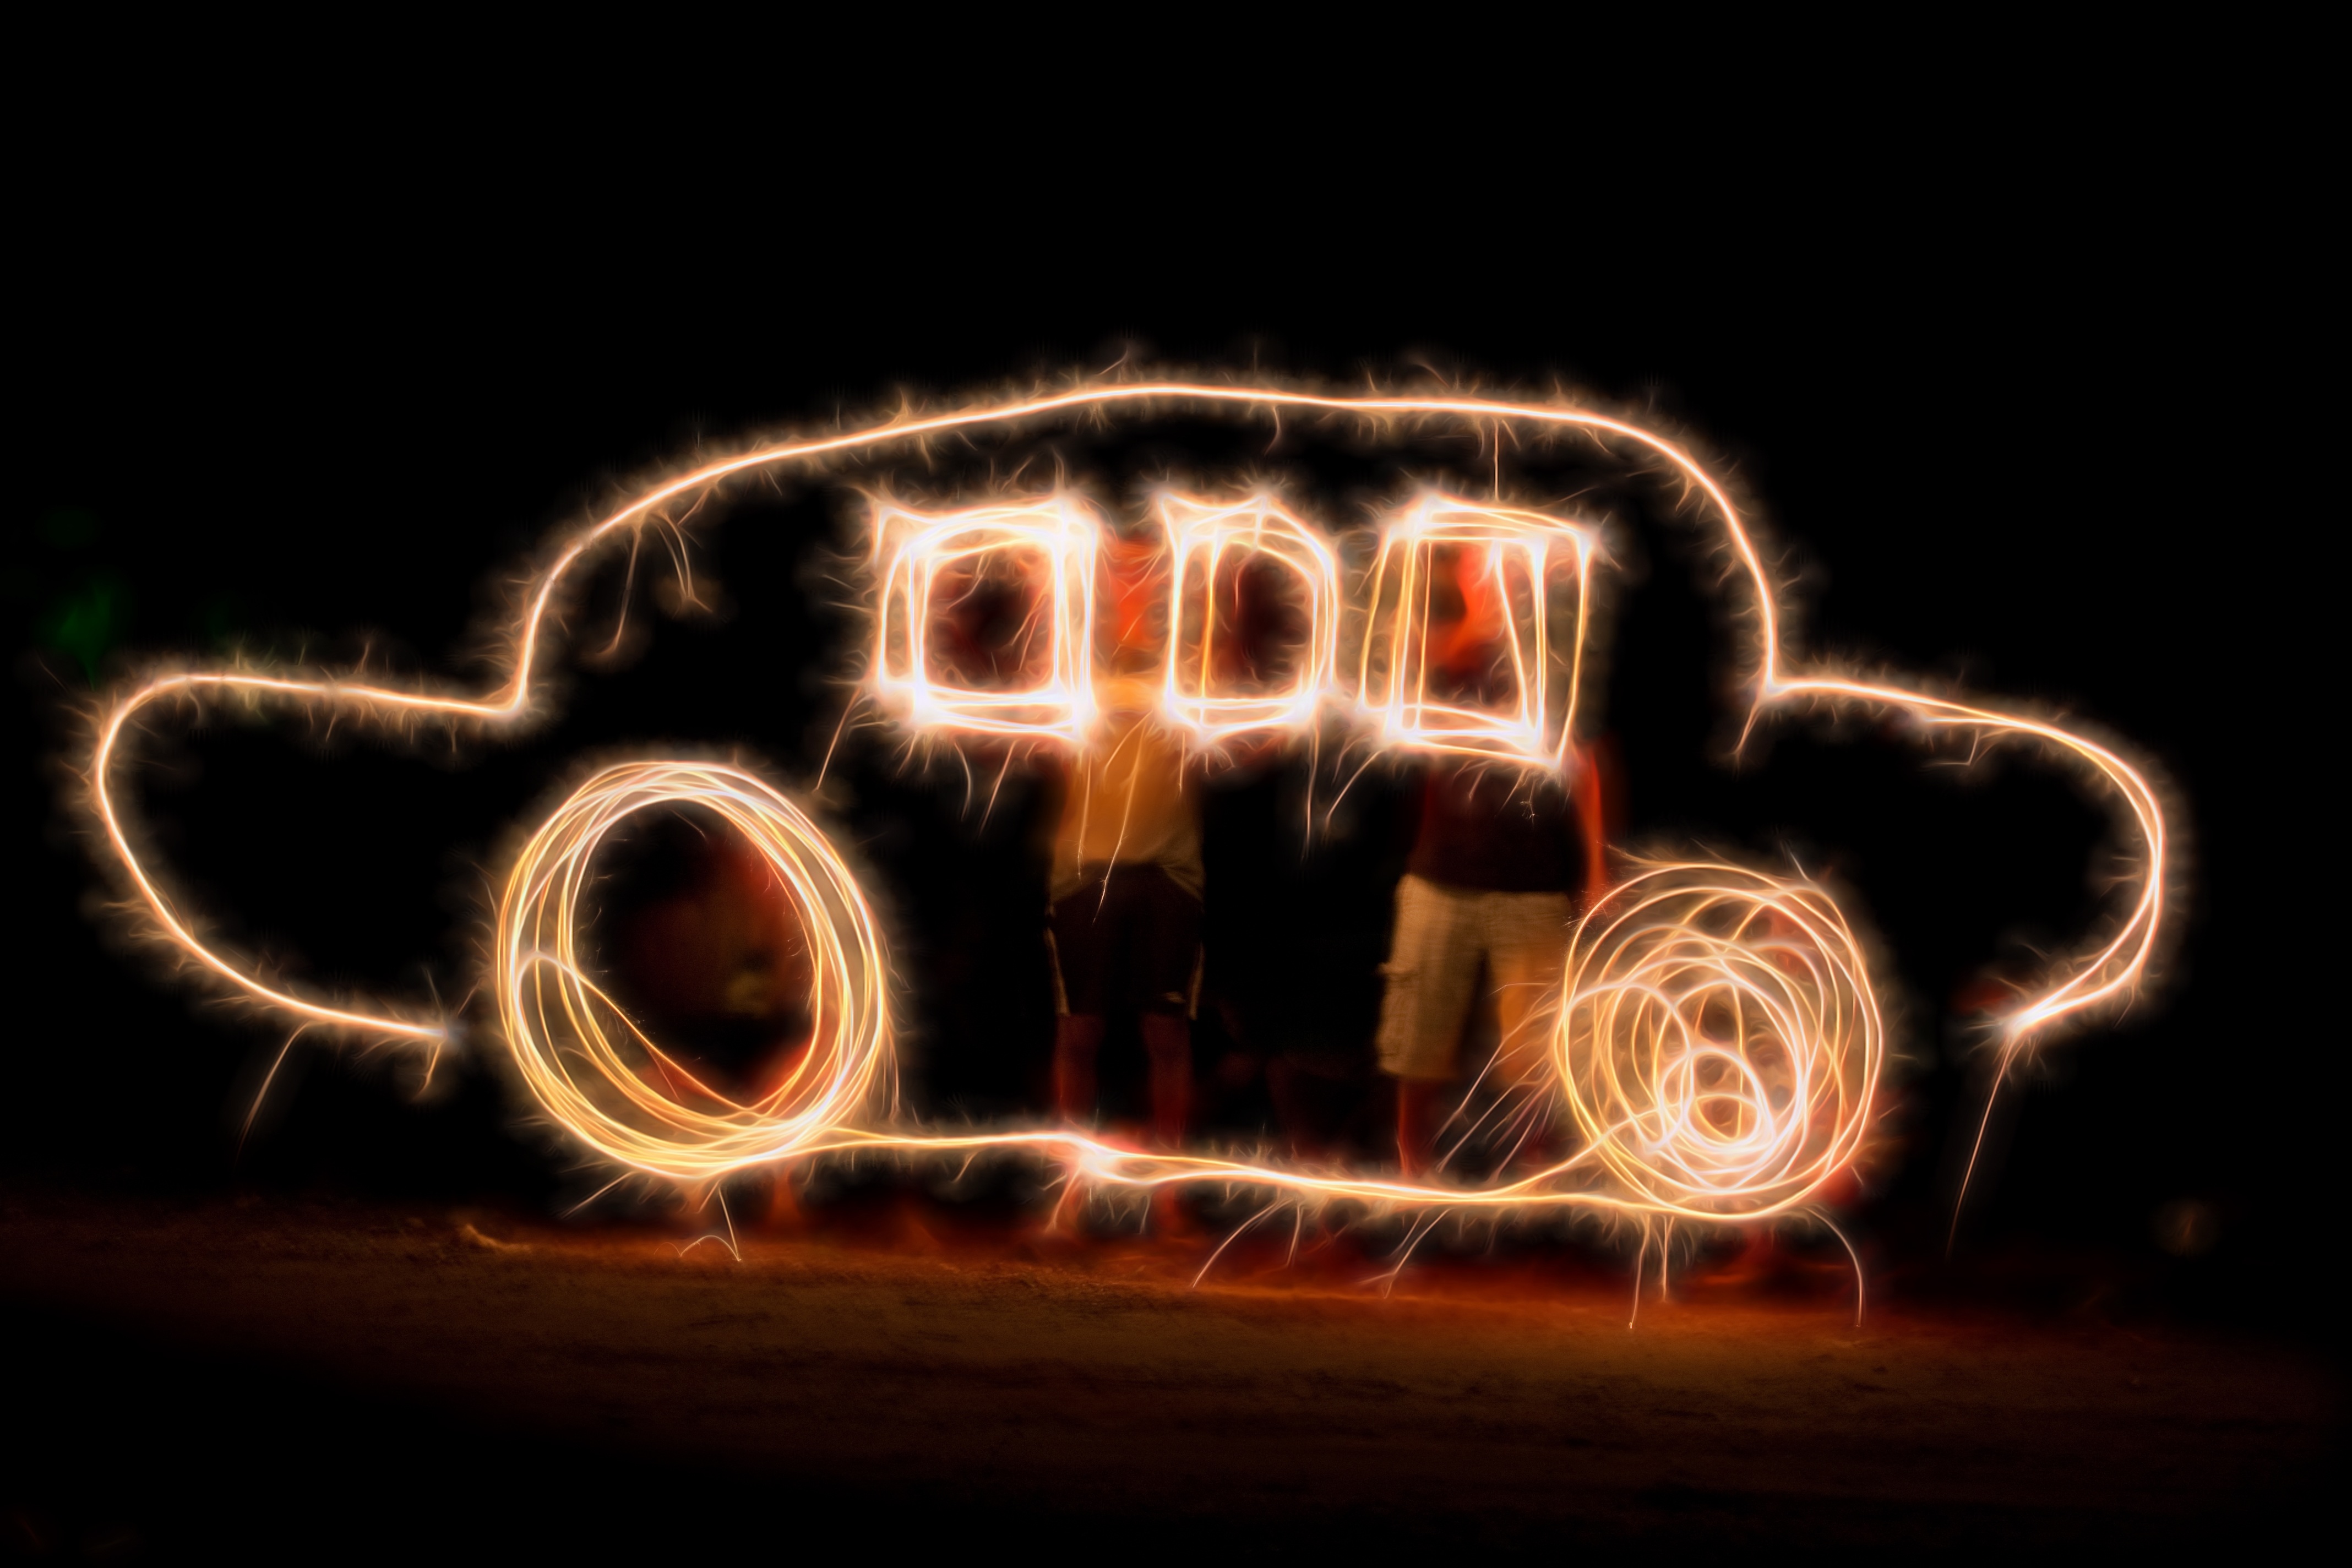
light, night, sparkler, spark, flame, darkness, light painting, fourth of july, neon sign, font, sparklers, poi, sparkler writing, car outline, computer wallpaper